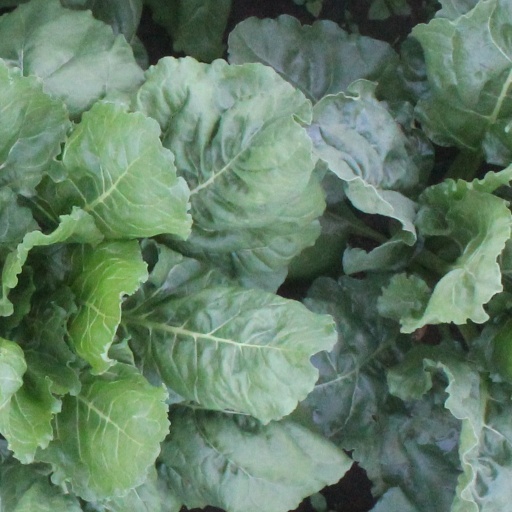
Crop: sugar beet